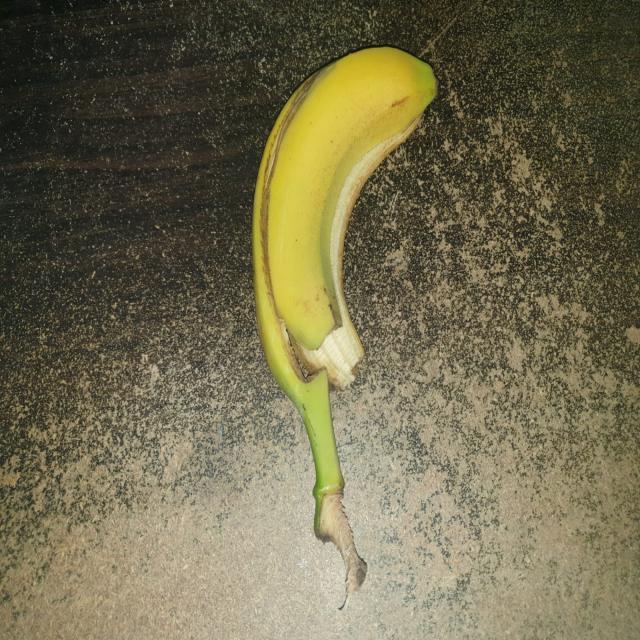
Label: bananas